Tom Steyer

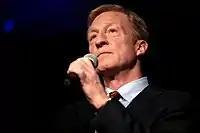
Steyer at the Clark County Democratic Party's 2020 Kick Off to Caucus Gala in February 2020

Regarding gun control, Steyer supports a ban on assault weapons and universal background checks.